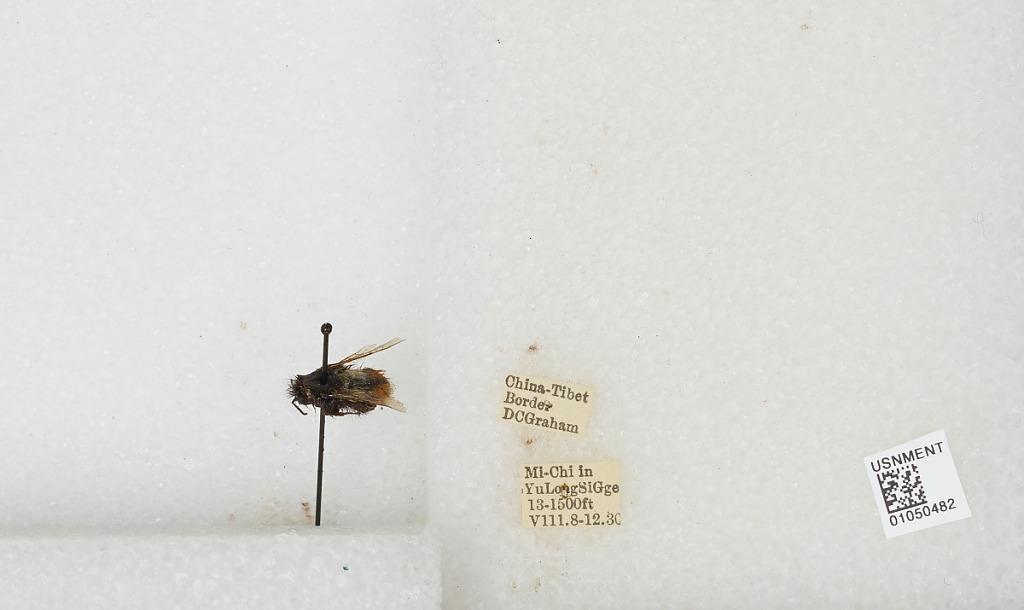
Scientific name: Bombus sp.
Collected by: D. Graham
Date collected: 1930-8-8
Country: China
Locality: Mi-Chi in Yu Long Si Gge, China-Tibet border